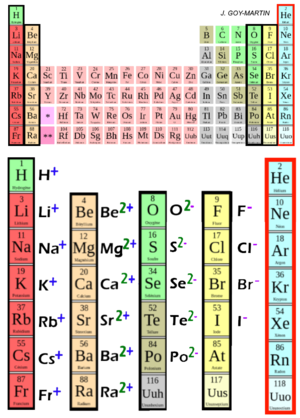
Periodic table with ion, Tableau périodique avec ion
Un ion est un atome ou une molécule portant une charge électrique, parce que son nombre d'électrons est différent de son nombre de protons. On distingue deux grandes catégories d'ions : les cations chargés positivement, et les anions chargés négativement.